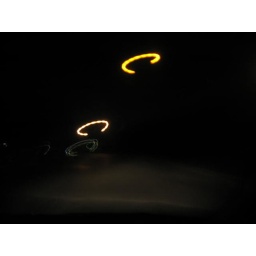
The head lights of the car are seen on the road ahead, and the street lamps are seen as C's floating in the air.